Mad pride

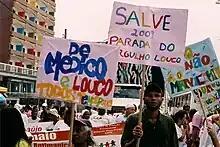
Mad Pride parade in Salvador, Brazil, in 2009.

Mad pride is a mass movement of current and former users of mental health services, as well as those who have never used mental health services but are aligned with the mad pride framework. The movement advocates that individuals with mental illness should be proud of their 'mad' identity. In recent years, mad pride has increasingly aligned with the neurodiversity movement, recognizing the interconnected nature of mental health advocacy and neurodivergent experiences.